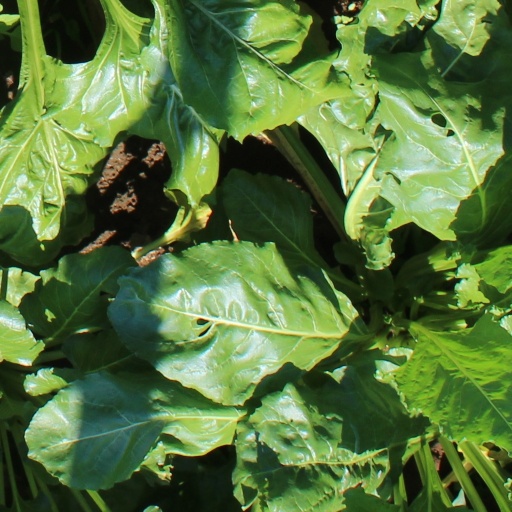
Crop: sugar beet